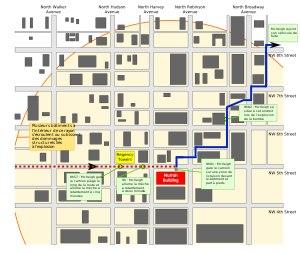
Timothy James McVeigh est un terroriste américain, né le 23 avril 1968 à Lockport et mort par exécution le 11 juin 2001 à Terre Haute.
L'attentat d'Oklahoma City est un acte terroriste perpétré le 19 avril 1995 par Timothy McVeigh avec un véhicule piégé à l'explosif. Visant le bâtiment fédéral Alfred P. Murrah dans le centre-ville d'Oklahoma City, cet attentat est le plus destructeur sur le sol américain jusqu'aux attentats du 11 septembre 2001, avec la mort de 168 personnes et plus de 680 blessés. L'explosion détruit ou endommage 324 bâtiments dans un rayon de seize pâtés de maisons, détruit ou brûle 86 voitures et souffle les vitres de 258 bâtiments à proximité. Les dégâts de la bombe sont estimés à un minimum de 652 millions de dollars de l'époque. De grands efforts sont entrepris pour sauver les victimes prisonnières des décombres. La Federal Emergency Management Agency diligente onze de ses équipes, soit 665 secouristes, pour participer aux opérations.